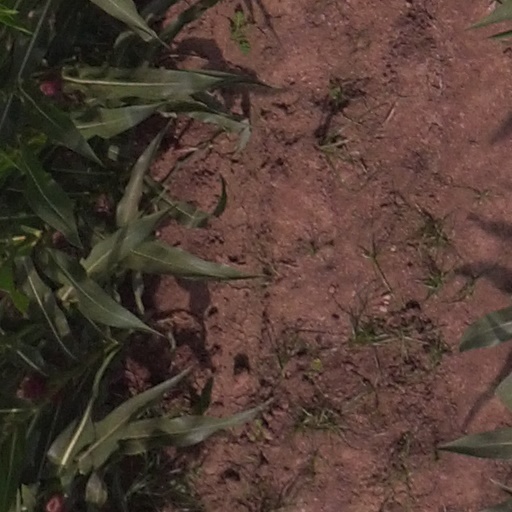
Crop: maize; corn